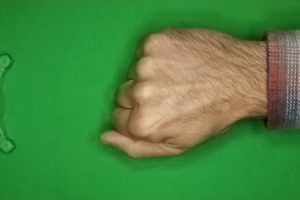
Label: rock